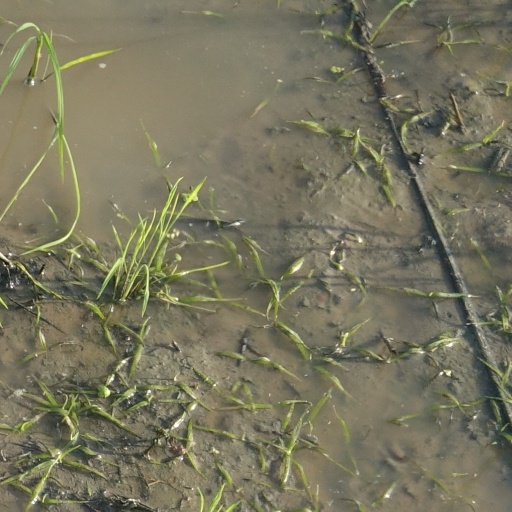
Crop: rice